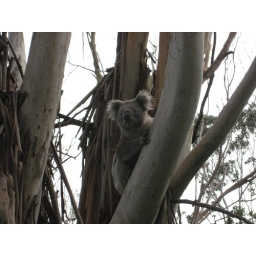
looking puzzled - tower hill reserve, near warrnambool